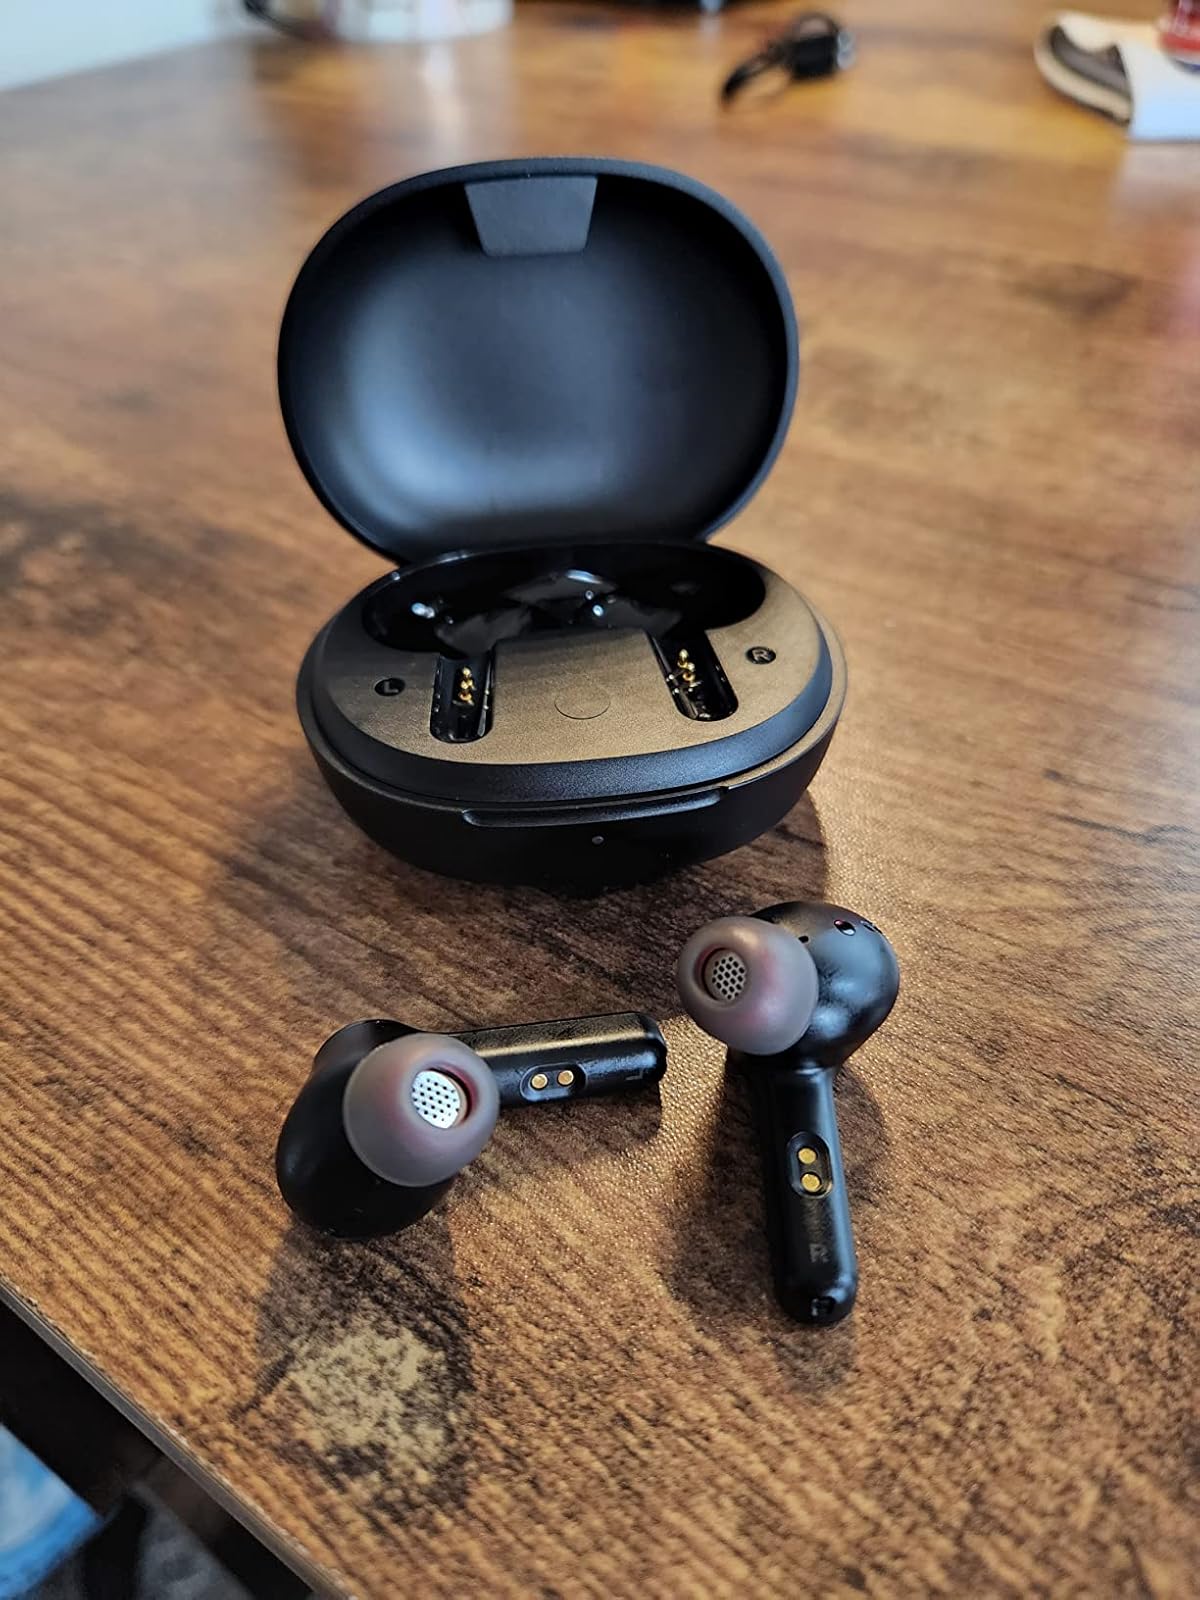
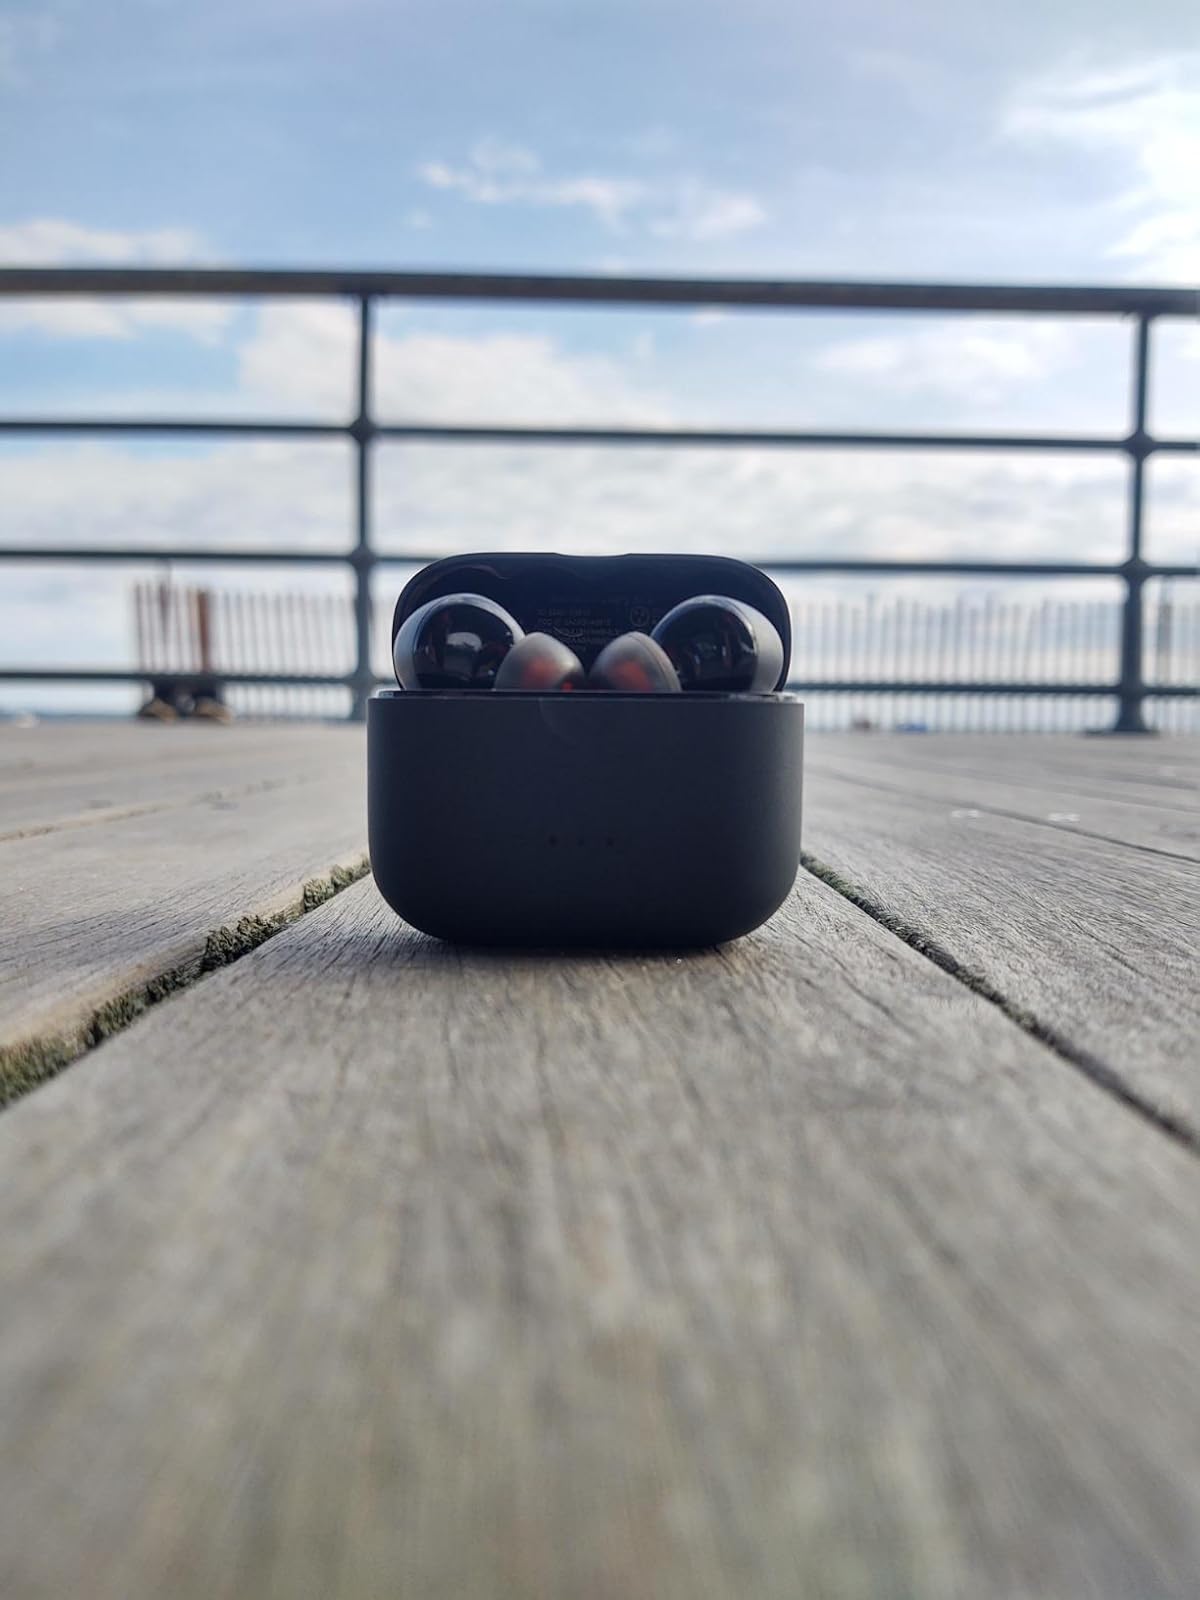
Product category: earbuds
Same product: no